William Kidd

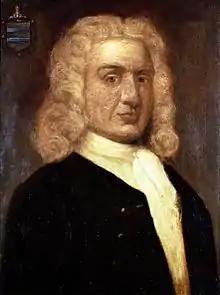
Portrait by James Thornhill

William Kidd (c. 1645 – 23 May 1701), also known as Captain William Kidd or simply Captain Kidd, was a Scottish privateer. Conflicting accounts exist regarding his early life, but he was likely born in Dundee and later settled in New York City. By 1690, Kidd had become a highly successful privateer, commissioned to protect English interests in the Thirteen Colonies in North America and the West Indies.